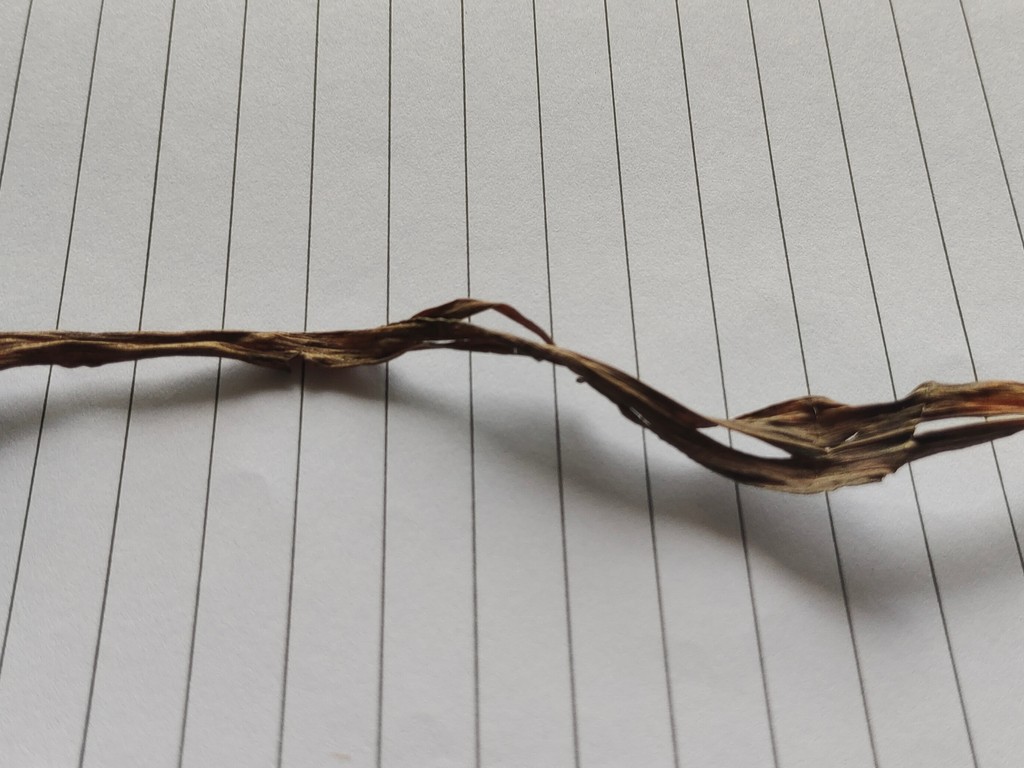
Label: Dried